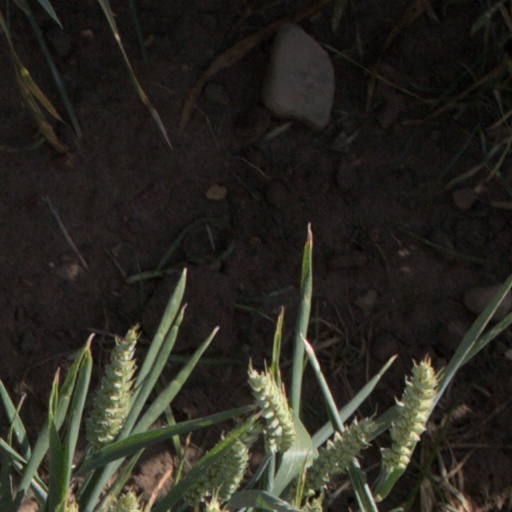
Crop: wheat